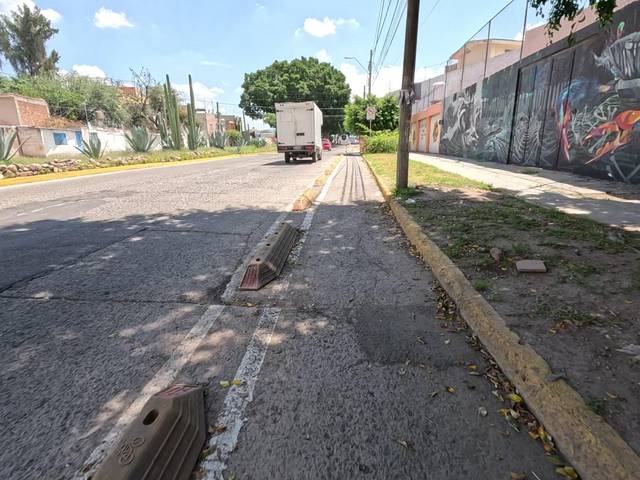
Region: Mexico
Coordinates: 21.12, -101.658